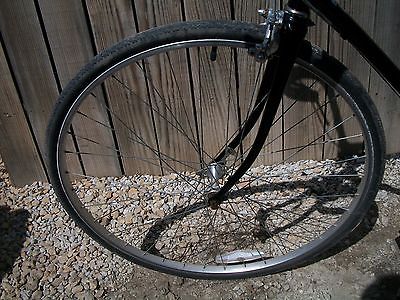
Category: bicycle